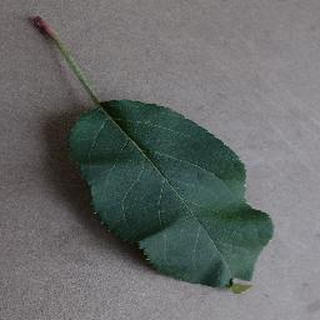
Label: healthy_apple